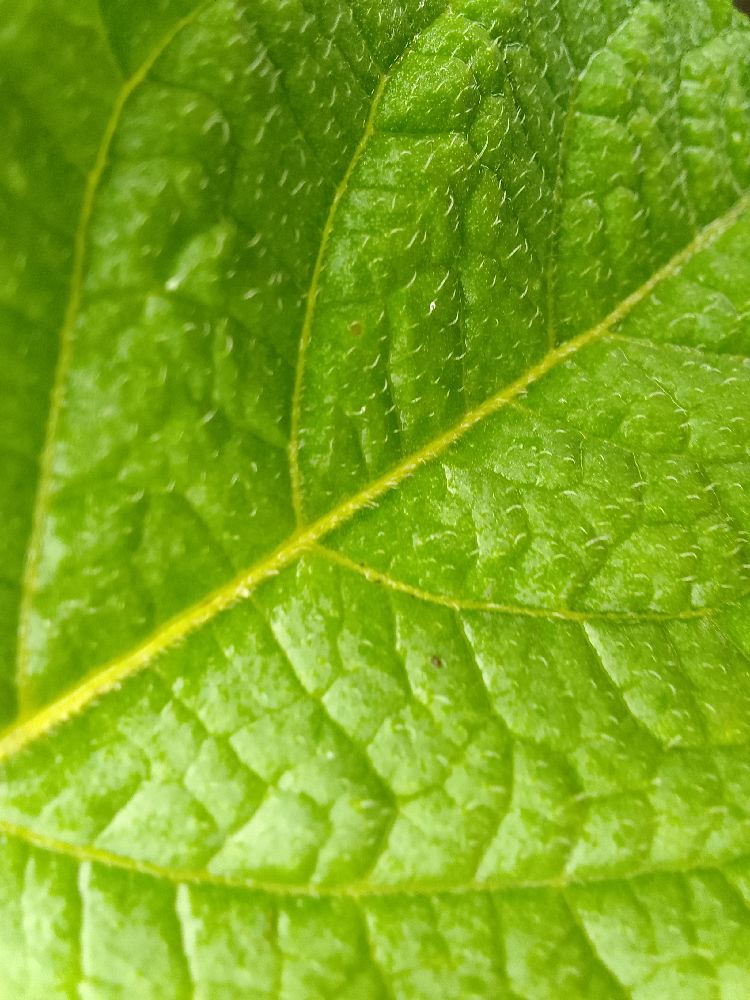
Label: Healthy